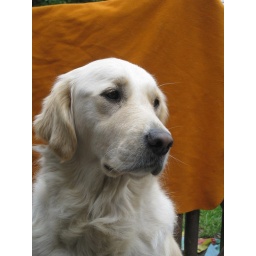
Alix is a female golden retriever and a service dog in training. Picture taken by her foster family.